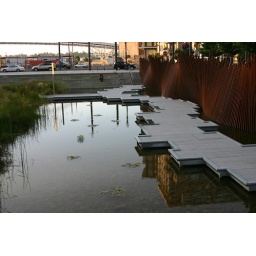
This was a cute park in the middle of high buildings that had a pond, and a green area.